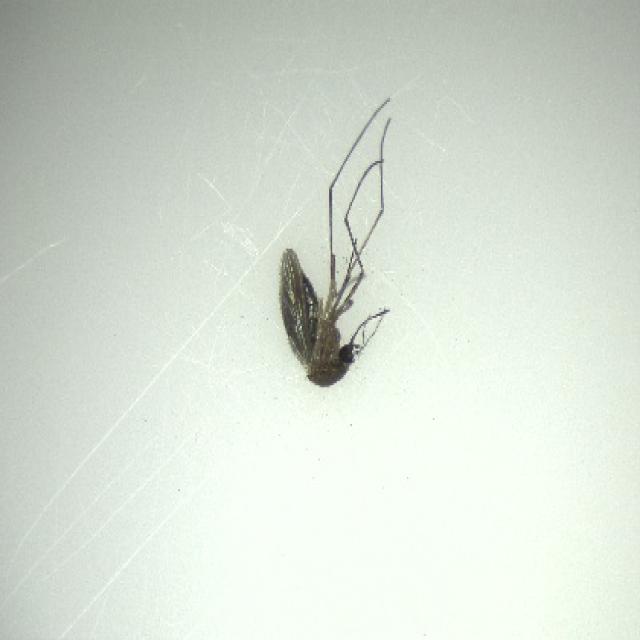
Species: culex_tritaeniorhynchus